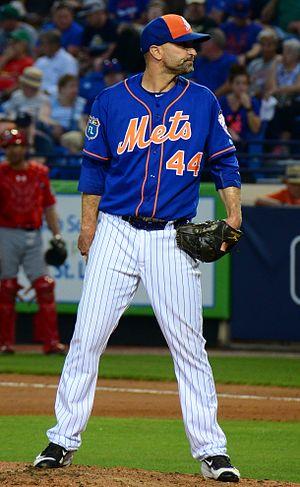
Earl Lester « Buddy » Carlyle est un ancien lanceur droitier de baseball.